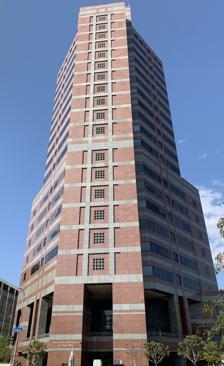
Building: Edward R. Roybal Federal Building and United States Courthouse
Country: United States of America
Year built: 1992
United States federal courthouse and federal building in Los Angeles, California Edward R. Roybal Federal Building and United States Courthouse General information Address 255 East Temple Street Town or city Los Angeles, California Coordinates 34°3′11.96″N 118°14′21.07″W / 34.0533222°N 118.2391861°W / 34.0533222; -118.2391861 Completed 1991 Height 366 feet (112 m) Design and construction Architecture firm Welton Becket Associates Website www.gsa.gov/edwardrroybal The Edward R. Roybal Federal Building and United States Courthouse is a United States federal courthouse of the United States District Court for the Central District of California , in the Civic Center district of Los Angeles, California . It is located on Temple Street in Downtown Los Angeles , east of and adjacent to the Federal Building at 300 N. Los Angeles Street , architect Welton Becket , opened in 1965. The building was completed in January 1992 and is named for long-serving United States Congressman Edward R. Roybal . In the year after its completion, 1993, it gained publicity as the site of the federal trial of the four Los Angeles Police Department officers who were charged in 1991's Rodney King video beating; the trial being held the year after their acquittals in state court in Simi Valley . Prior to the opening of the building, some controversy was stirred by the removal of a statue of a nude by sculptor Tom Otterness , which Roybal had objected to as appropriate for a museum but not for a federal building. See also United States Courthouse (First Street, Los Angeles) List of Los Angeles federal buildings List of United States federal courthouses in California References